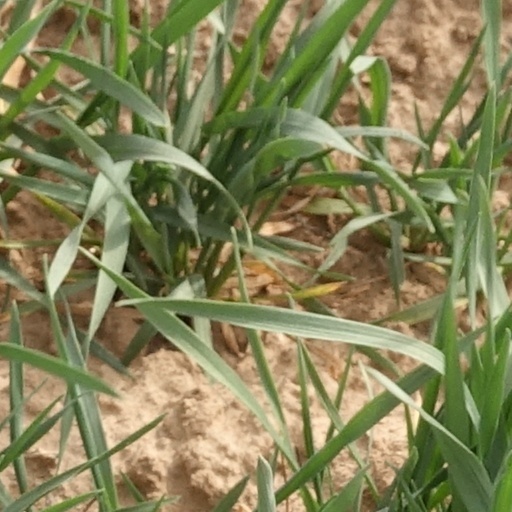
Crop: wheat